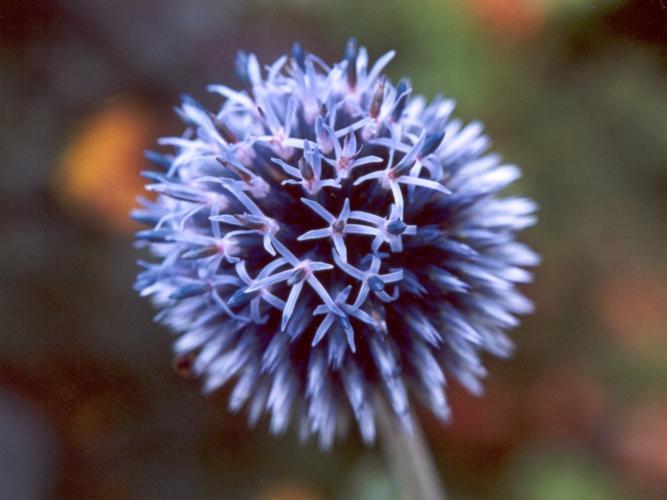
Label: globe thistle